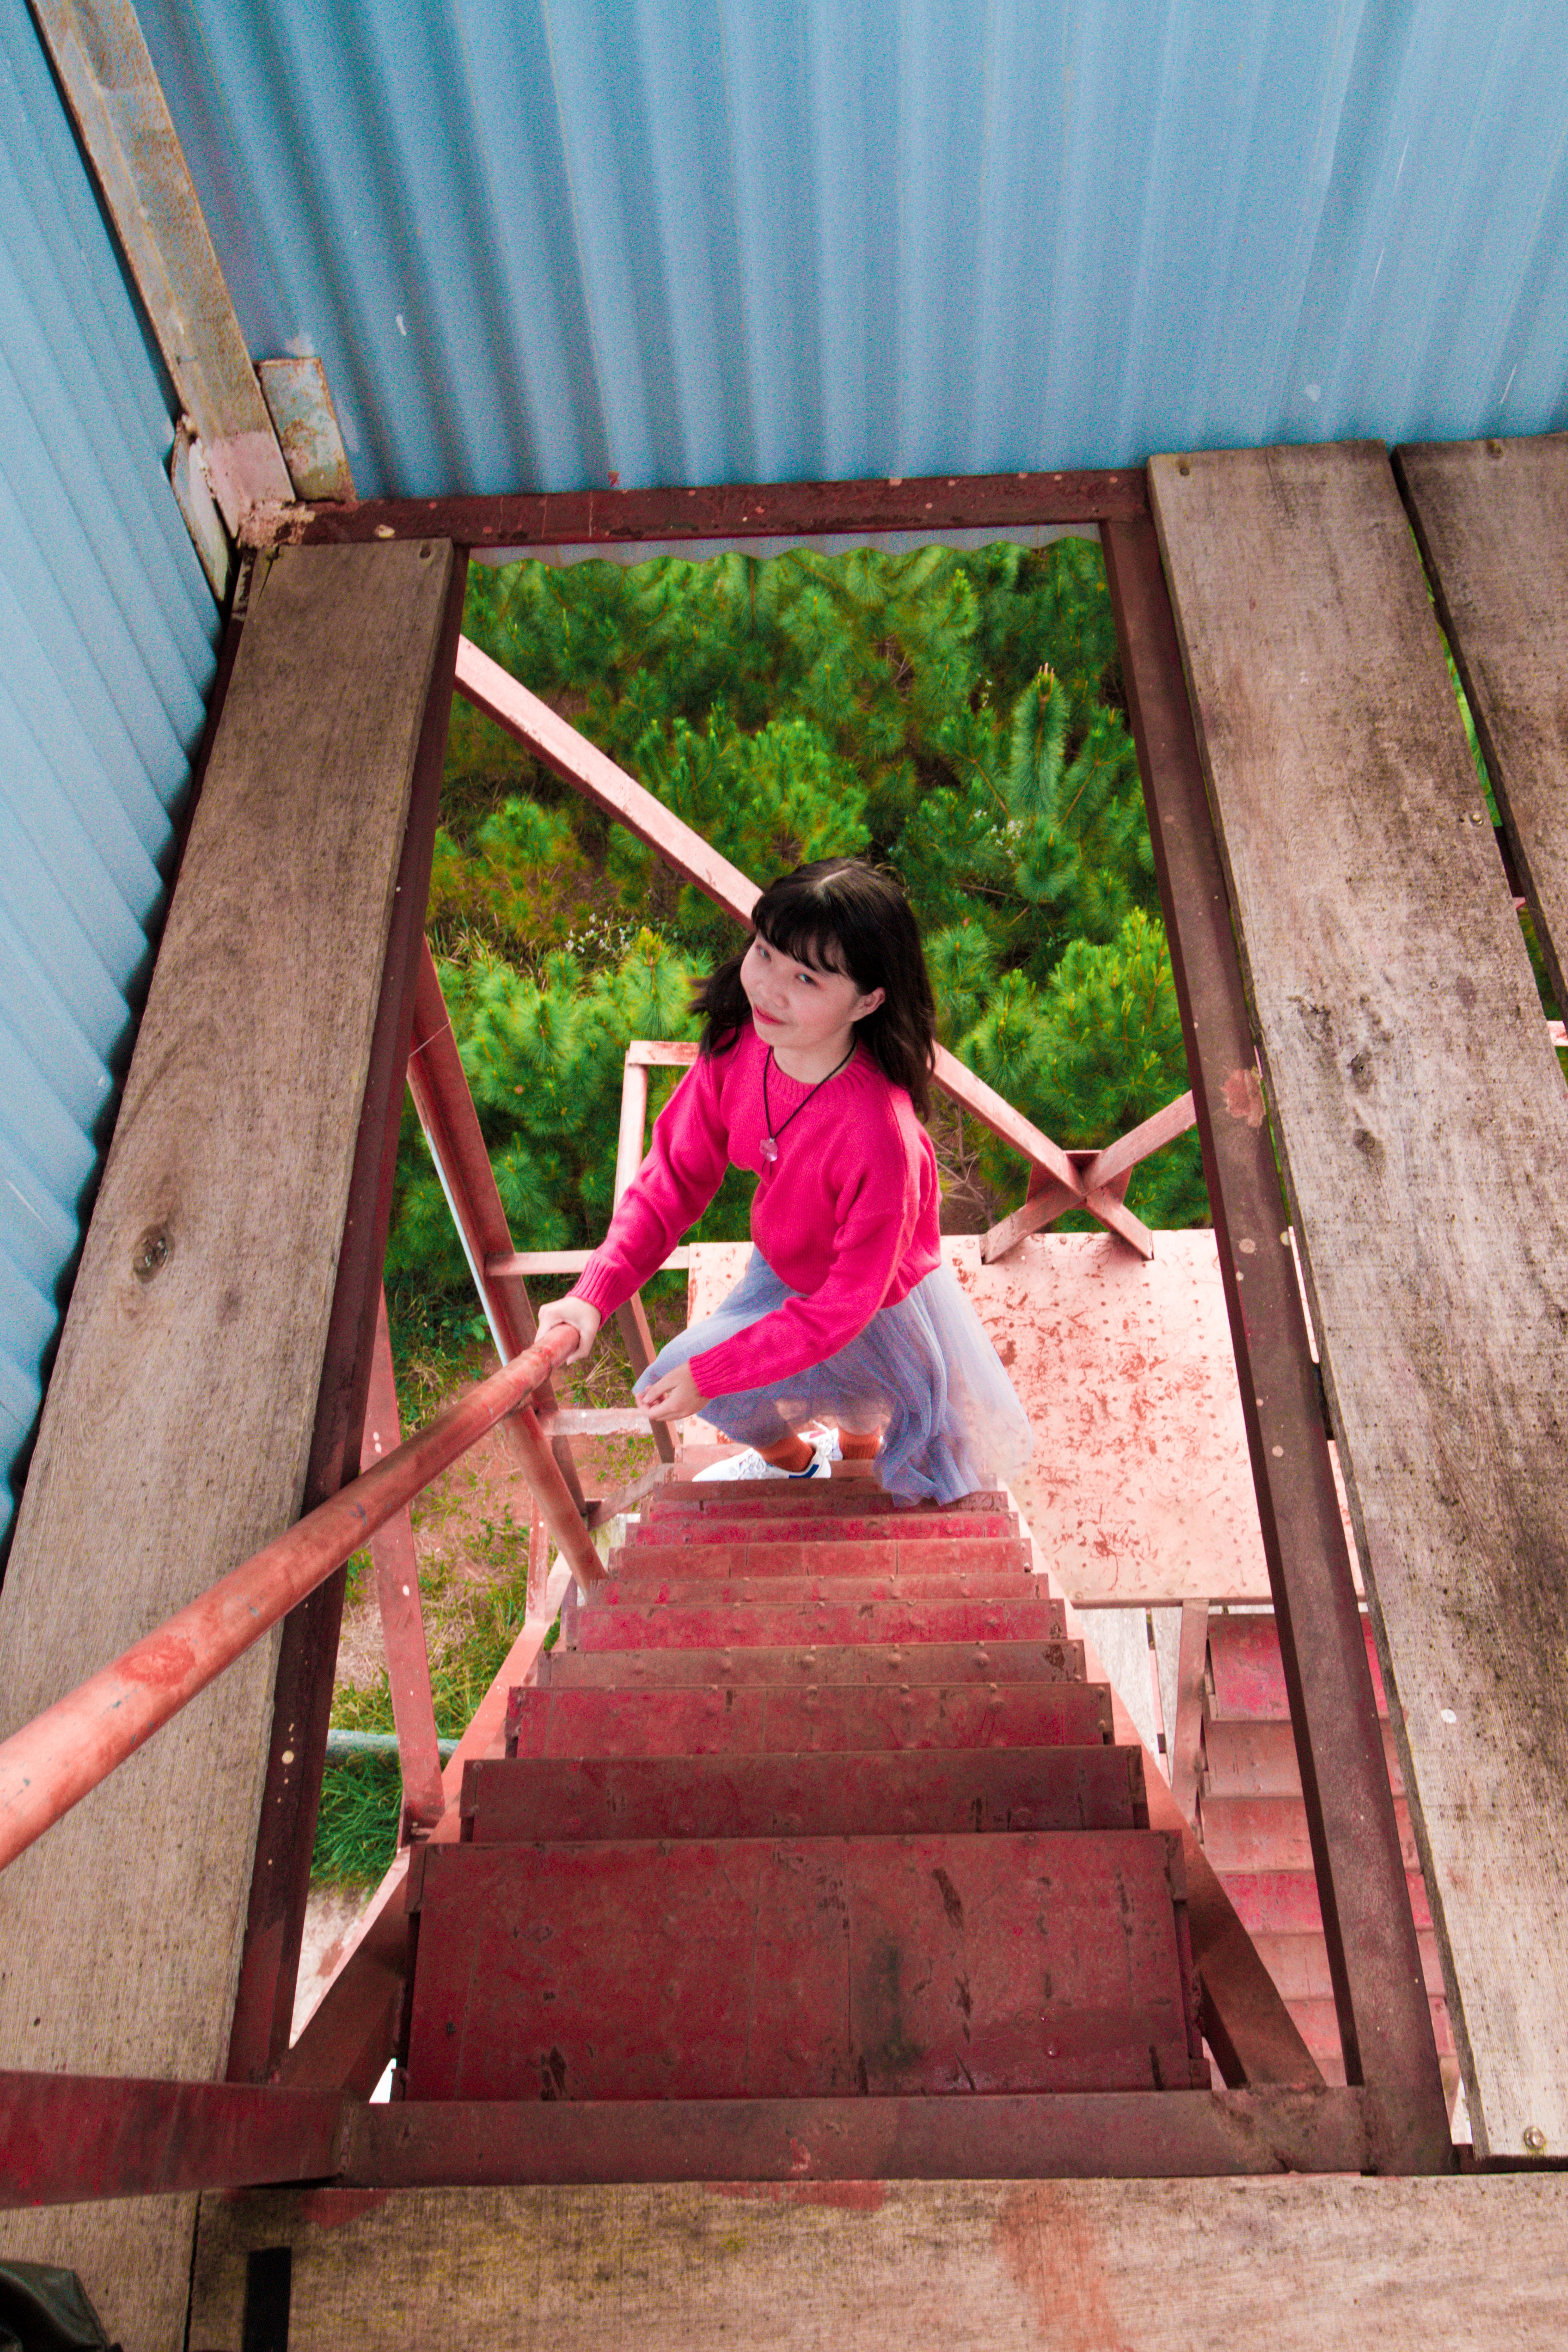
pink, red, fun, child, tree, leisure, house, room, photography, wood, plant, magenta